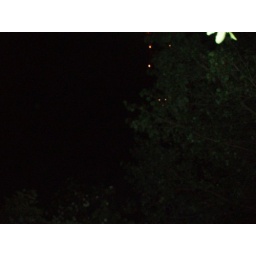
firework ashes in the night sky through trees